Small nucleolar RNA R30/Z108

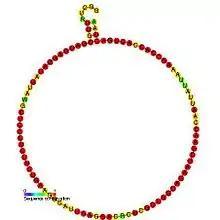
Predicted secondary structure and sequence conservation of snoR30

In molecular biology, Small nucleolar RNA R30/Z108 (snoR30) is a C/D box small nucleolar RNA that acts as a methylation guide for 18S ribosomal RNA in plants.